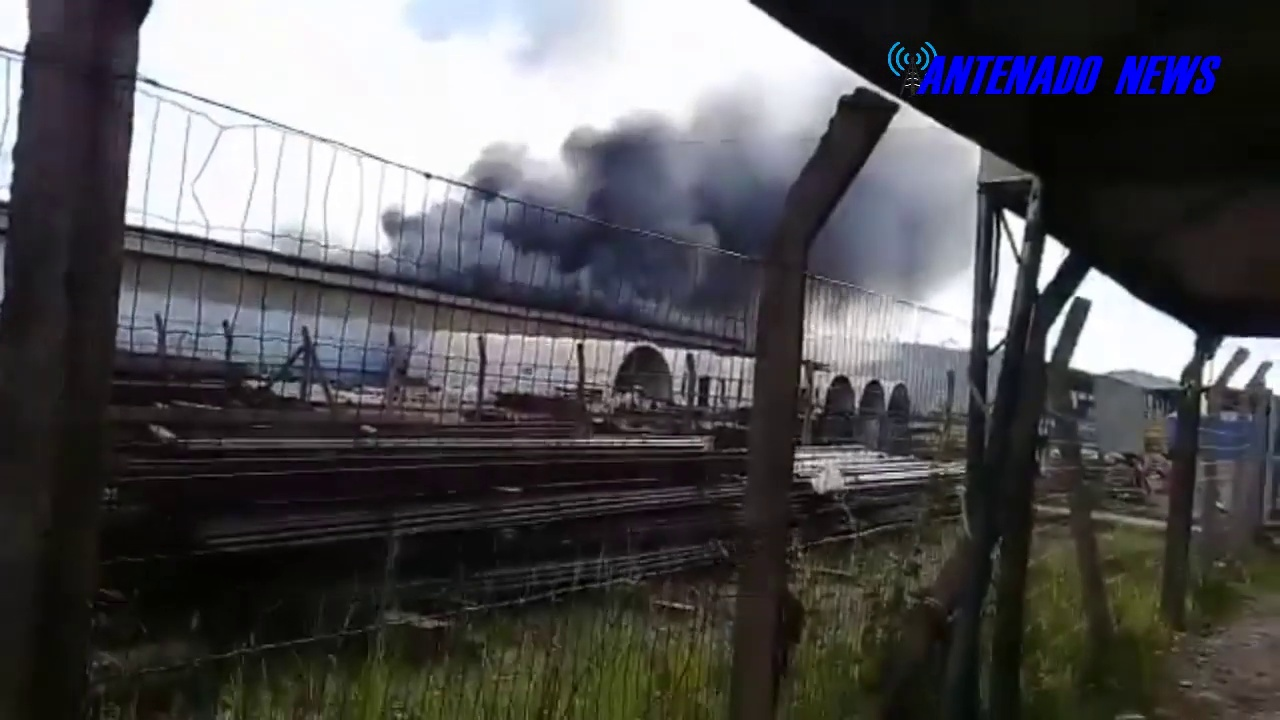
Fire: no
Smoke: yes